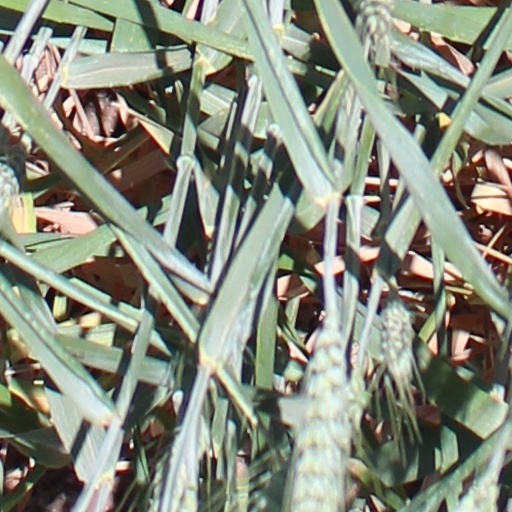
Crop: wheat